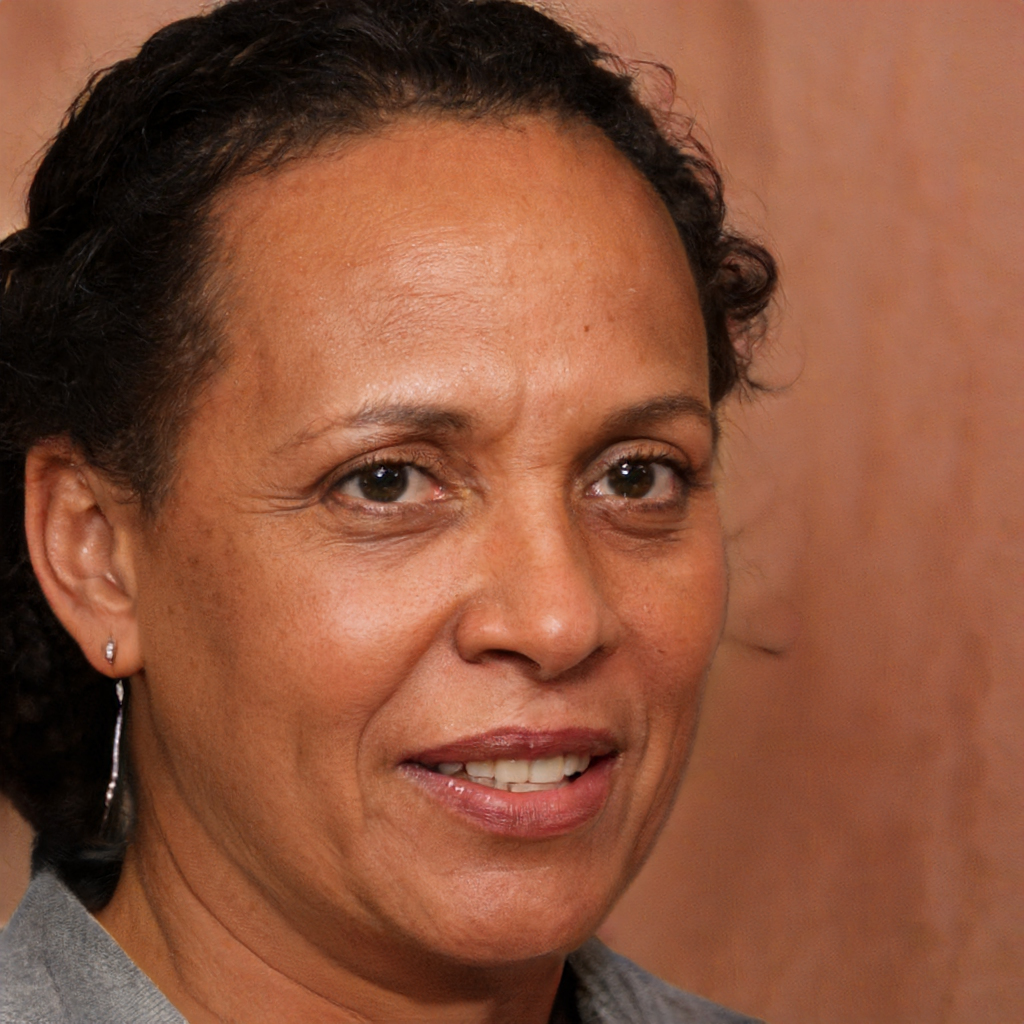
Gender: Female